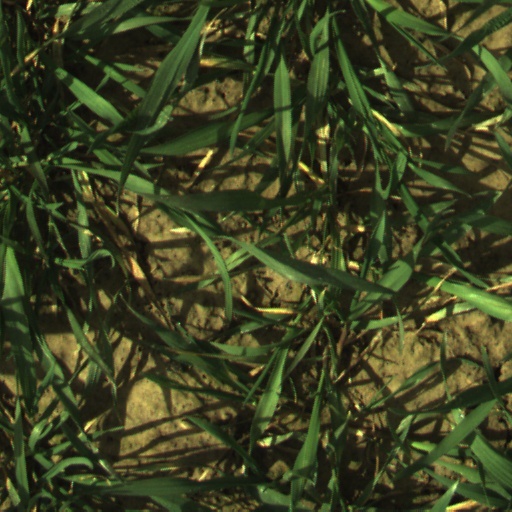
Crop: wheat